Jawanza Starling

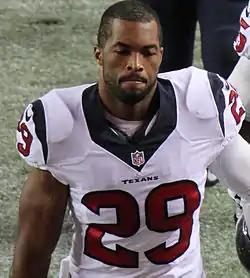
Starling with the Houston Texans in 2014

Jawanza Starling (born June 21, 1991) is a former American football safety. He played college football for USC. He was signed by the Texans as an undrafted free agent in 2013. He was also a member of the New York Giants.